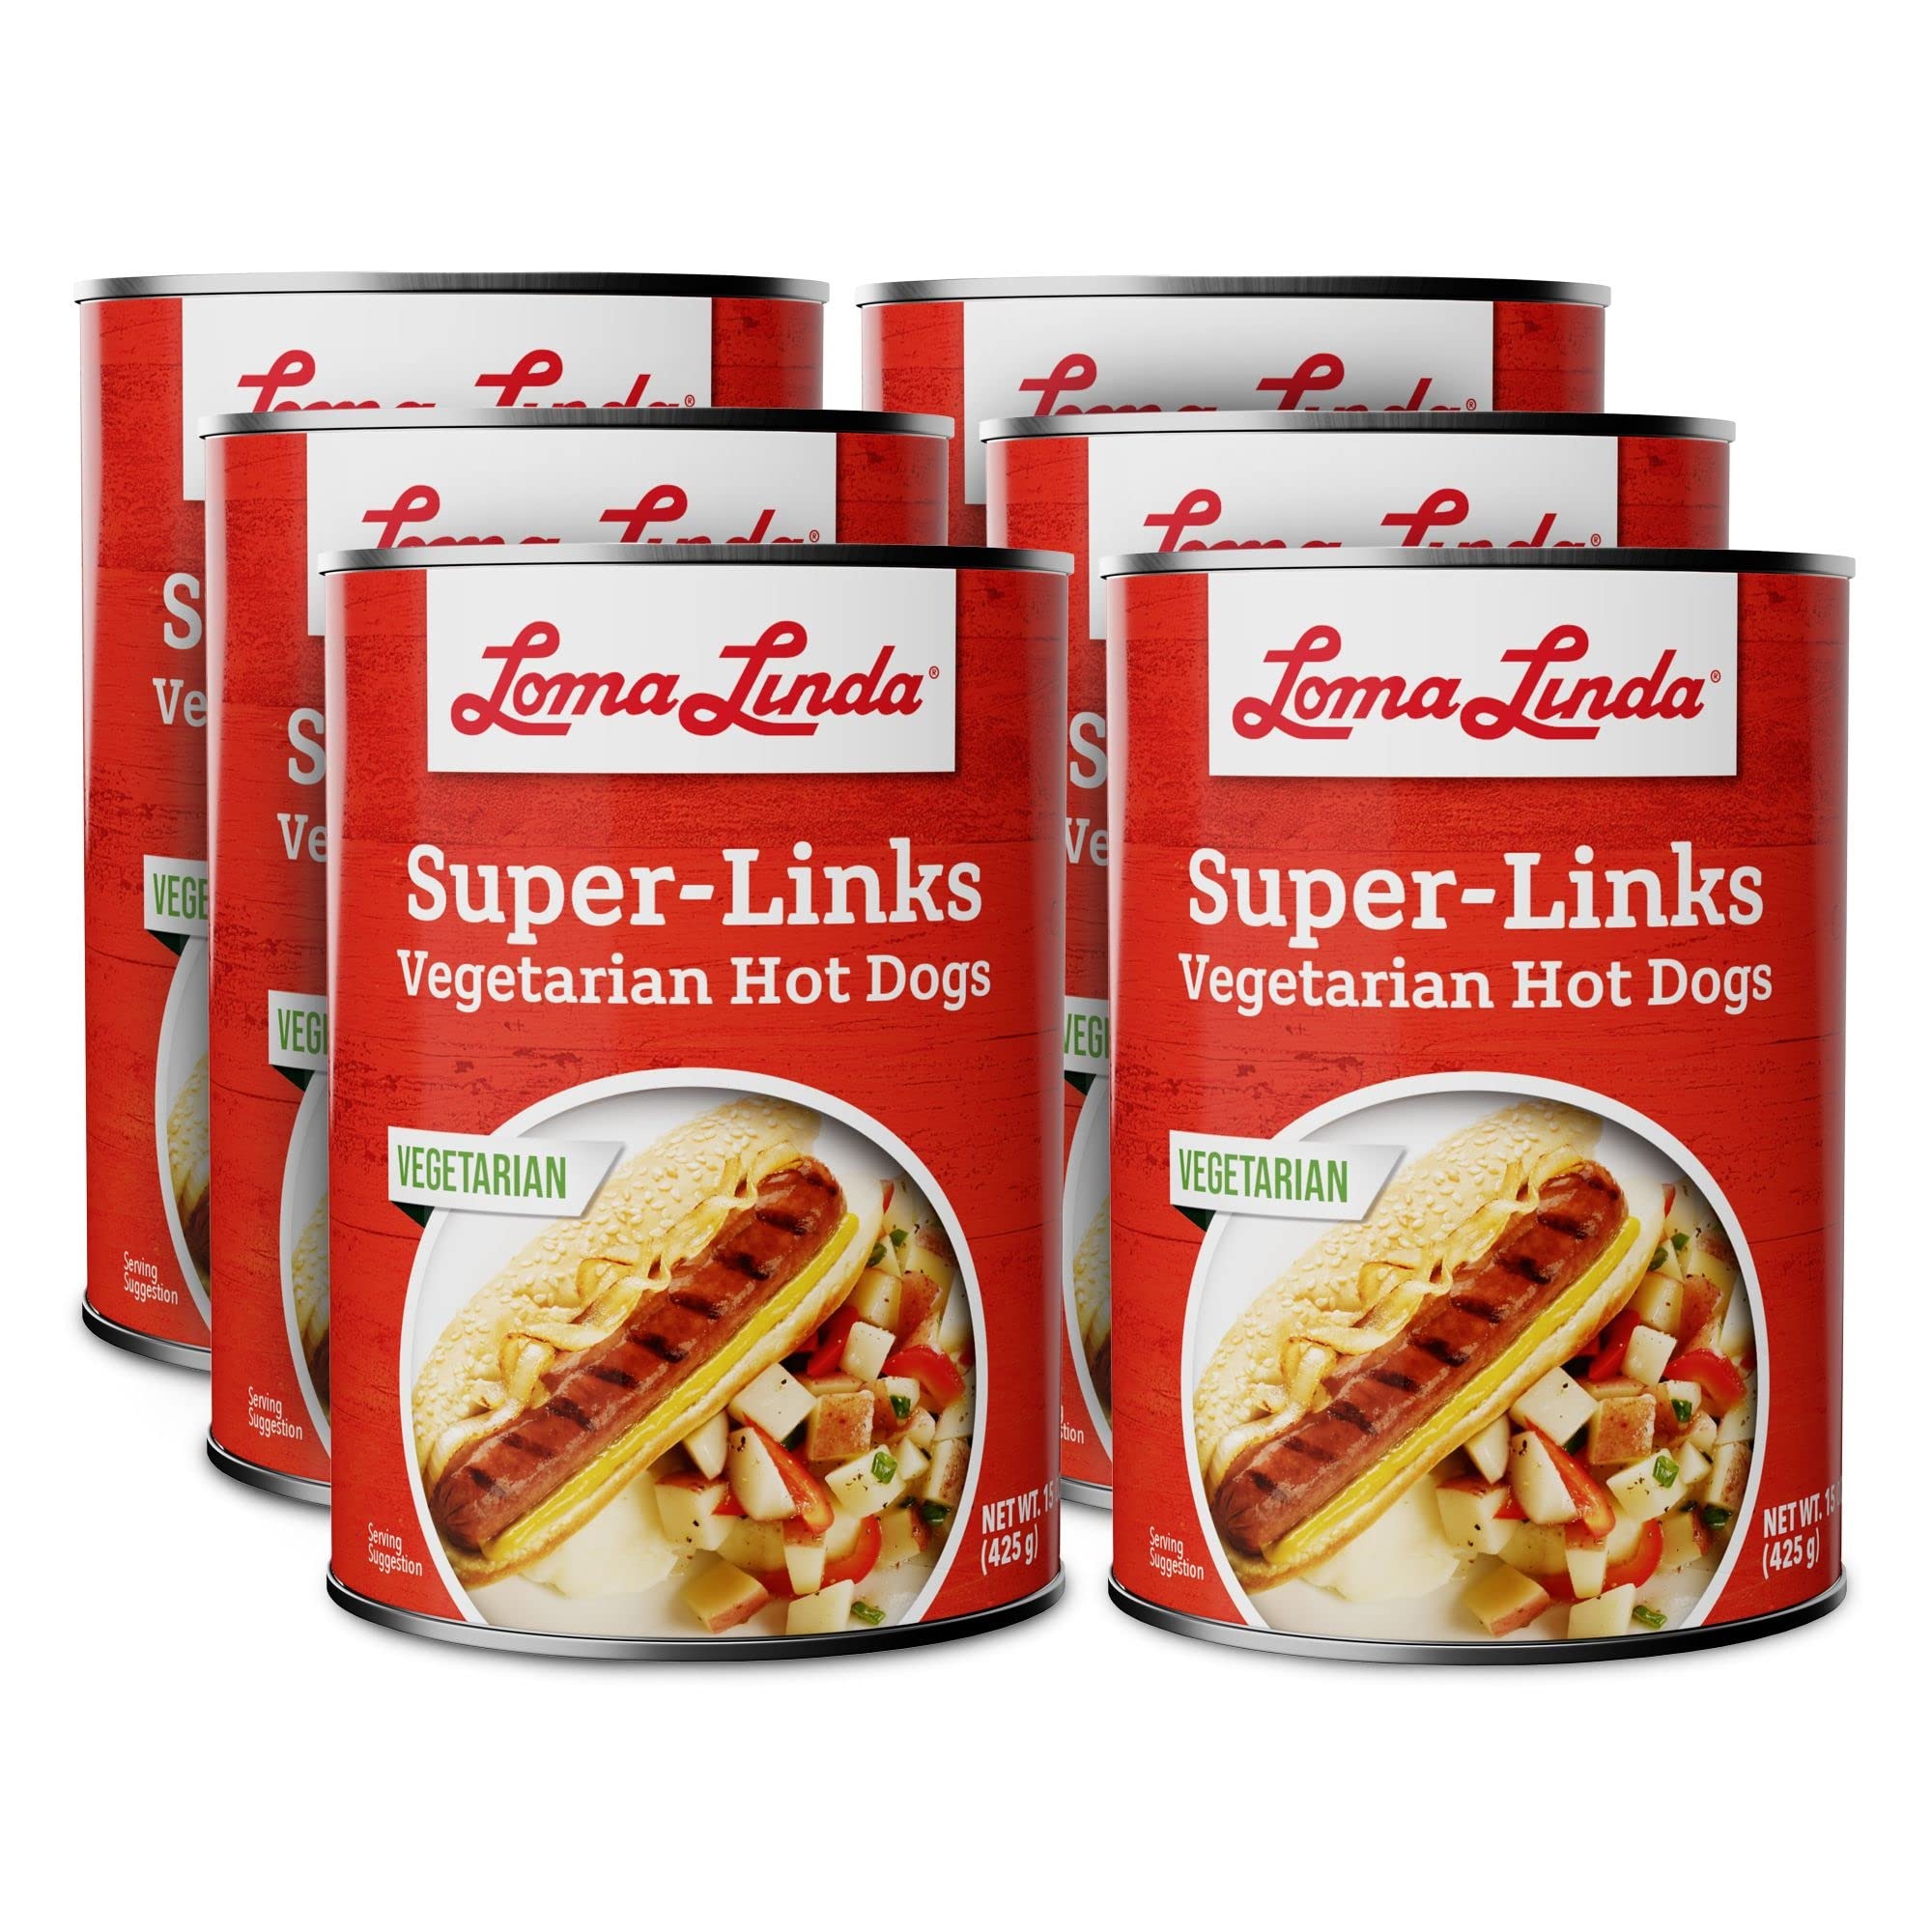
Item Name: Loma Linda - Plant-Based Meats (Super Links (15 oz.), 6 Pack)
Bullet Point 1: Vegetarian
Bullet Point 2: Meatless Hot Dogs
Bullet Point 3: Shelf-Stable
Bullet Point 4: 40% less fat than beef hot dogs
Bullet Point 5: EASY PREPARATION: Heat, serve, and enjoy! Super links are great for grilling, cooking, or preparing in your favorite recipes. Great for any occasion, and easy to prepare for large groups, Super Links are versatile and will make a lasting impression with great taste and texture.
Product Description: Loma Linda Super Links are the mightiest and most hearty of our links, packed with plant-based protein. Perfect for vegans, vegetarians, and flexitarians. Super Links offer great protein content and flavor without the unhealthy trans-fat or cholesterol typically found in meat-based hot dogs. Super links are great for grilling, cooking, or preparing in your favorite recipes. Great for any occasion, and easy to prepare for large groups, Super Links are versatile and will make a lasting impression with great taste and texture. Try our Super Links today! Just heat, serve, and enjoy!
Value: 1.0
Unit: Count

Price: 44.95